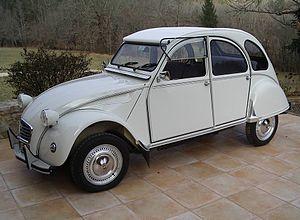
2cv6 n° de série AZKA372168